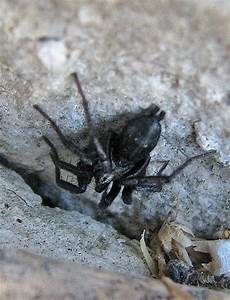
Label: ragno